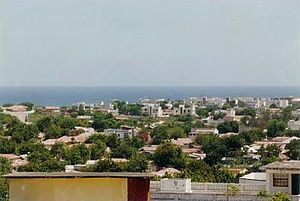
Somalia / Demografi / Somalias største byer
Kismaayo
Somalia er et afrikansk land beliggende på Afrikas Horn, kontinentets østligste punkt. Landet ligger mellem 12 grader nordlig og 1 grad sydlig bredde mellem 41 og 51 grader østlig længde. Hovedstaden er Mogadishu, hvilket er en havneby med internationale handelsforbindelser.